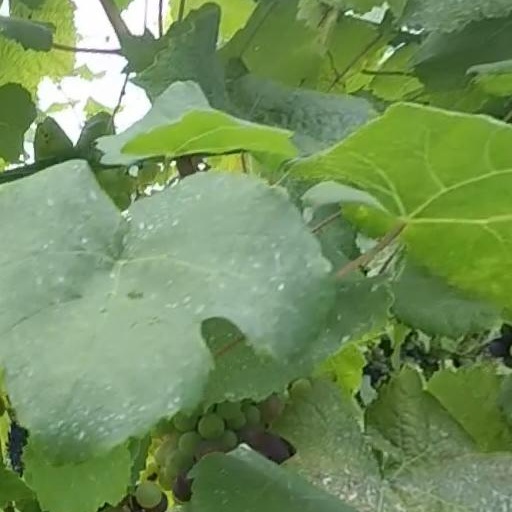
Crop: grape